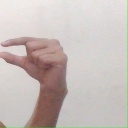
अक्षर: ग